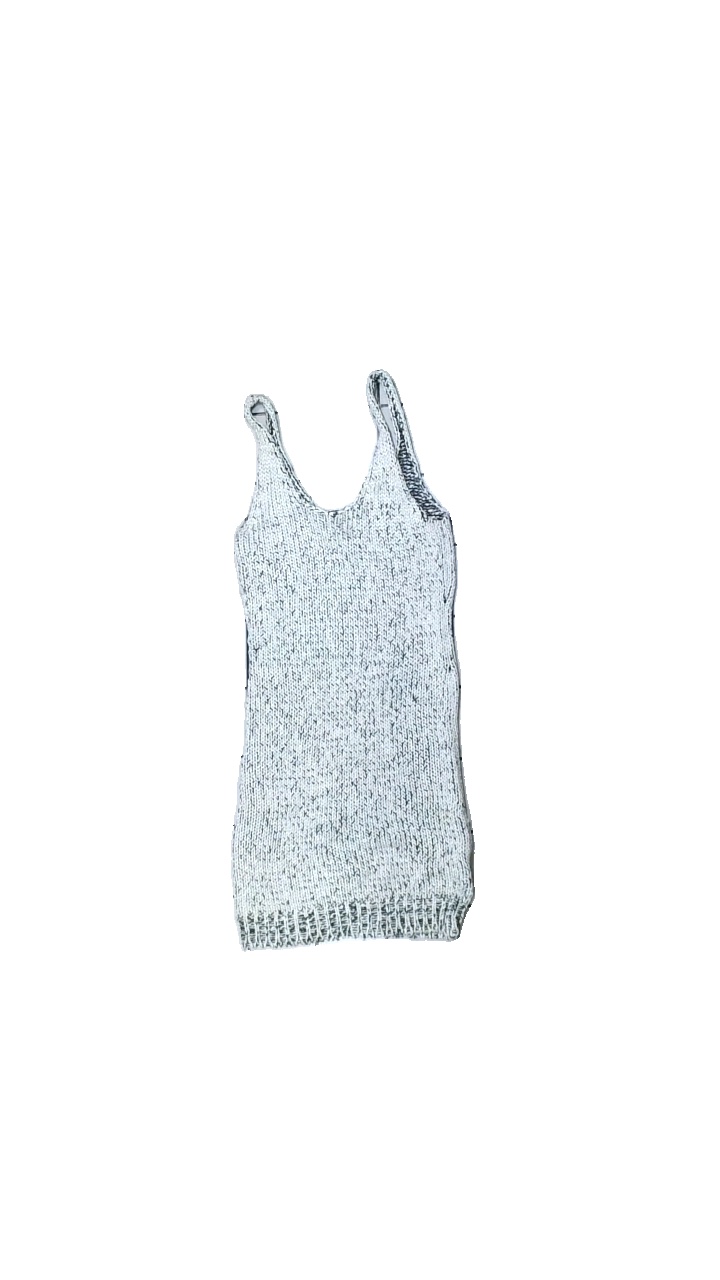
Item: Dress (Ladies)
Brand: H&m
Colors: Black, Grey
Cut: Tight
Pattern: Metallic
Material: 85% Visc 15% Poly
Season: All
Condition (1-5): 5
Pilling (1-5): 5
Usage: Reuse
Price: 50-100